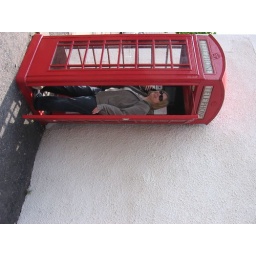
me in a red phone booth